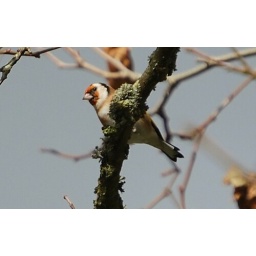
bird in the tree